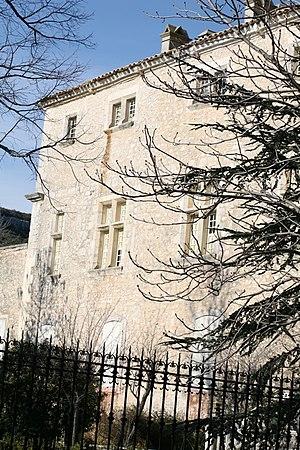
Le château de Javon est situé sur les hauteurs de la commune de Lioux, au nord du village en direction de Sault.
Lioux est une commune française située dans le département de Vaucluse, en région Provence-Alpes-Côte d'Azur.